Willie Maldonado

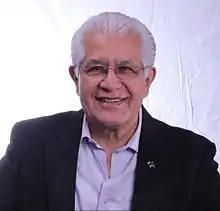
Portrait of Willie Maldonado

Guillermo Francisco "Willie" Maldonado Sandoval (born 1943) is a TV presenter in El Salvador, with over 66 years working in communications. He is the TV host with the longest history in El Salvador. Born in Guatemala City, he obtained his dedication as an entertainer, broadcaster and producer in radio-television-recording in El Salvador.